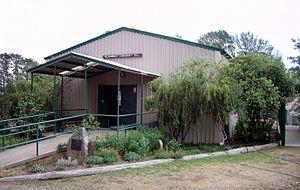
"Adjungbilly est une petite ville de la Riverina en Nouvelle-Galles du Sud située à 29 km au sud-est de Gobarralong, et à 35 km au nord-est de Tumut. Elle se trouve sur le versant ""nord-ouest"" des Snowy Mountains.